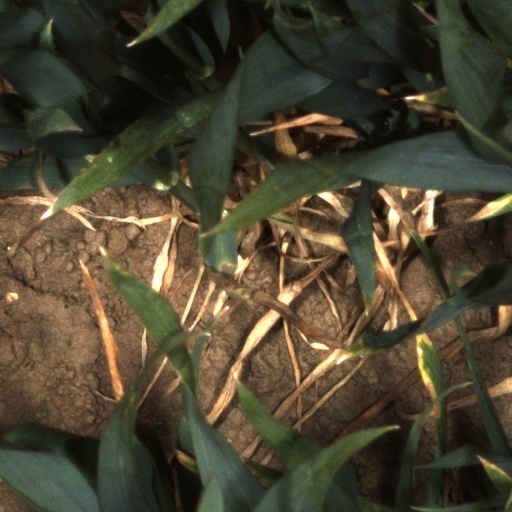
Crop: wheat